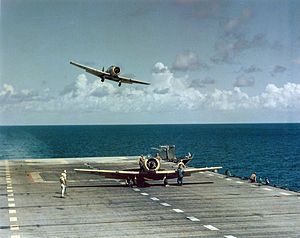
North American Aviation T-6 Texan / Varianter / NJ/SNJ Texan
SNJ-3C/-4C/-5C havde en halekrog til hangarskibs-landinger.
North American Aviation T-6 Texan er et enmotors avanceret træningsfly som blev benyttet til at træne piloter fra United States Army Air Forces, United States Navy, Royal Air Force, og andre luftvåben fra det Britiske Commonwealth under 2. verdenskrig og indtil 1970'erne.